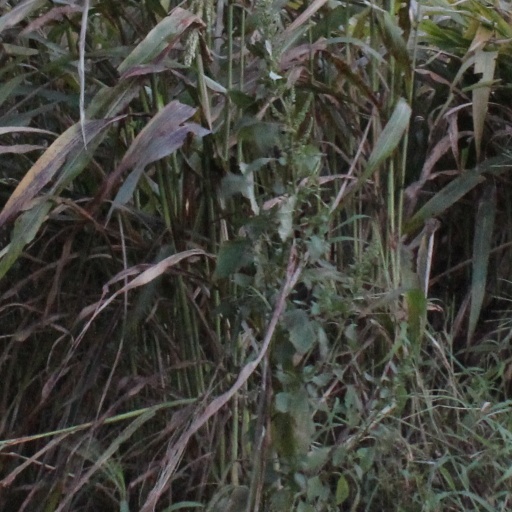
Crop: sorghum